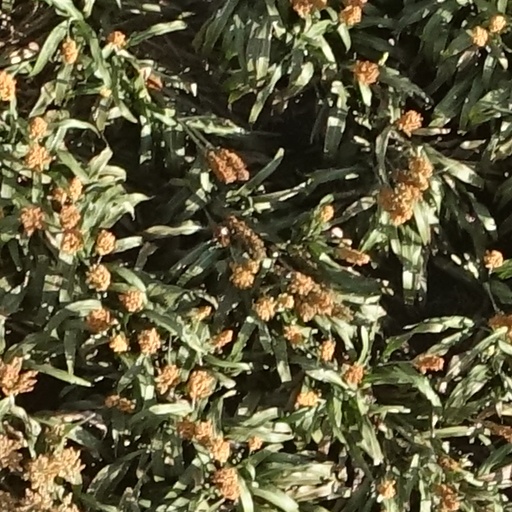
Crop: sorghum